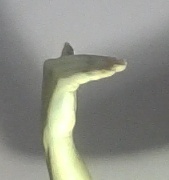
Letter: khaa